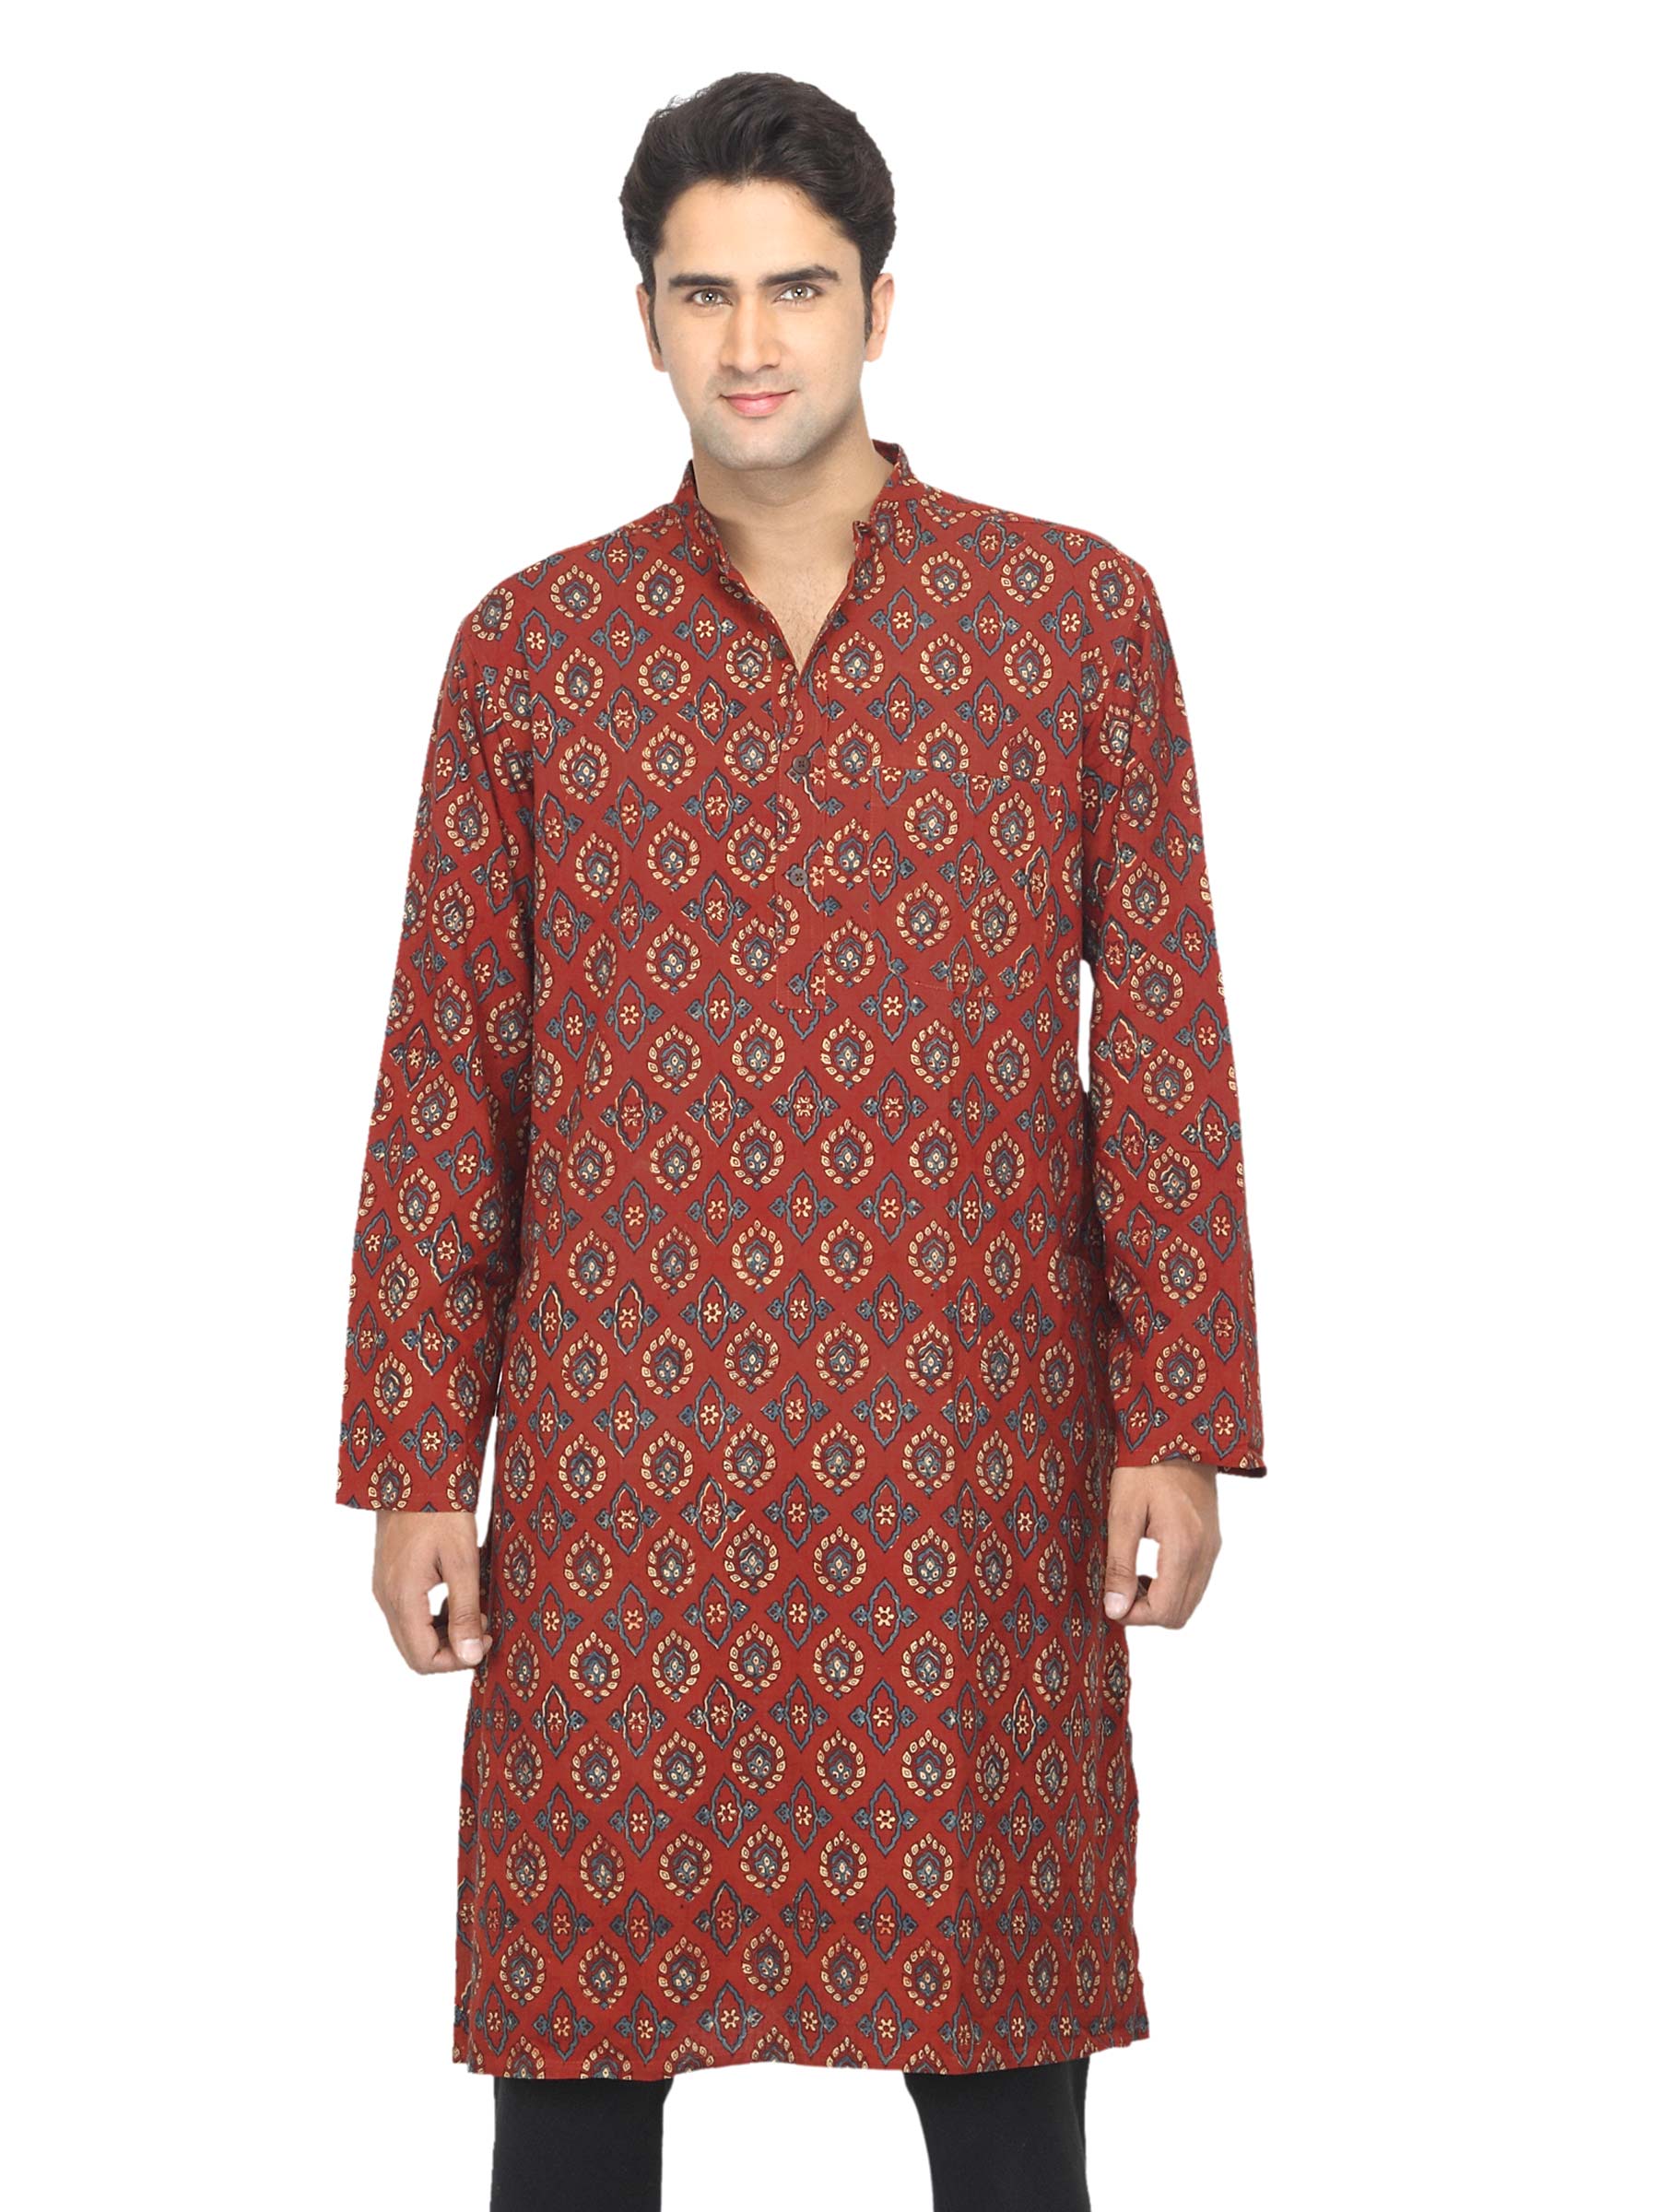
Fabindia Men Printed Maroon Kurta
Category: Apparel / Topwear / Kurtas
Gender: Men
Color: Maroon
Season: Summer 2012
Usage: Ethnic